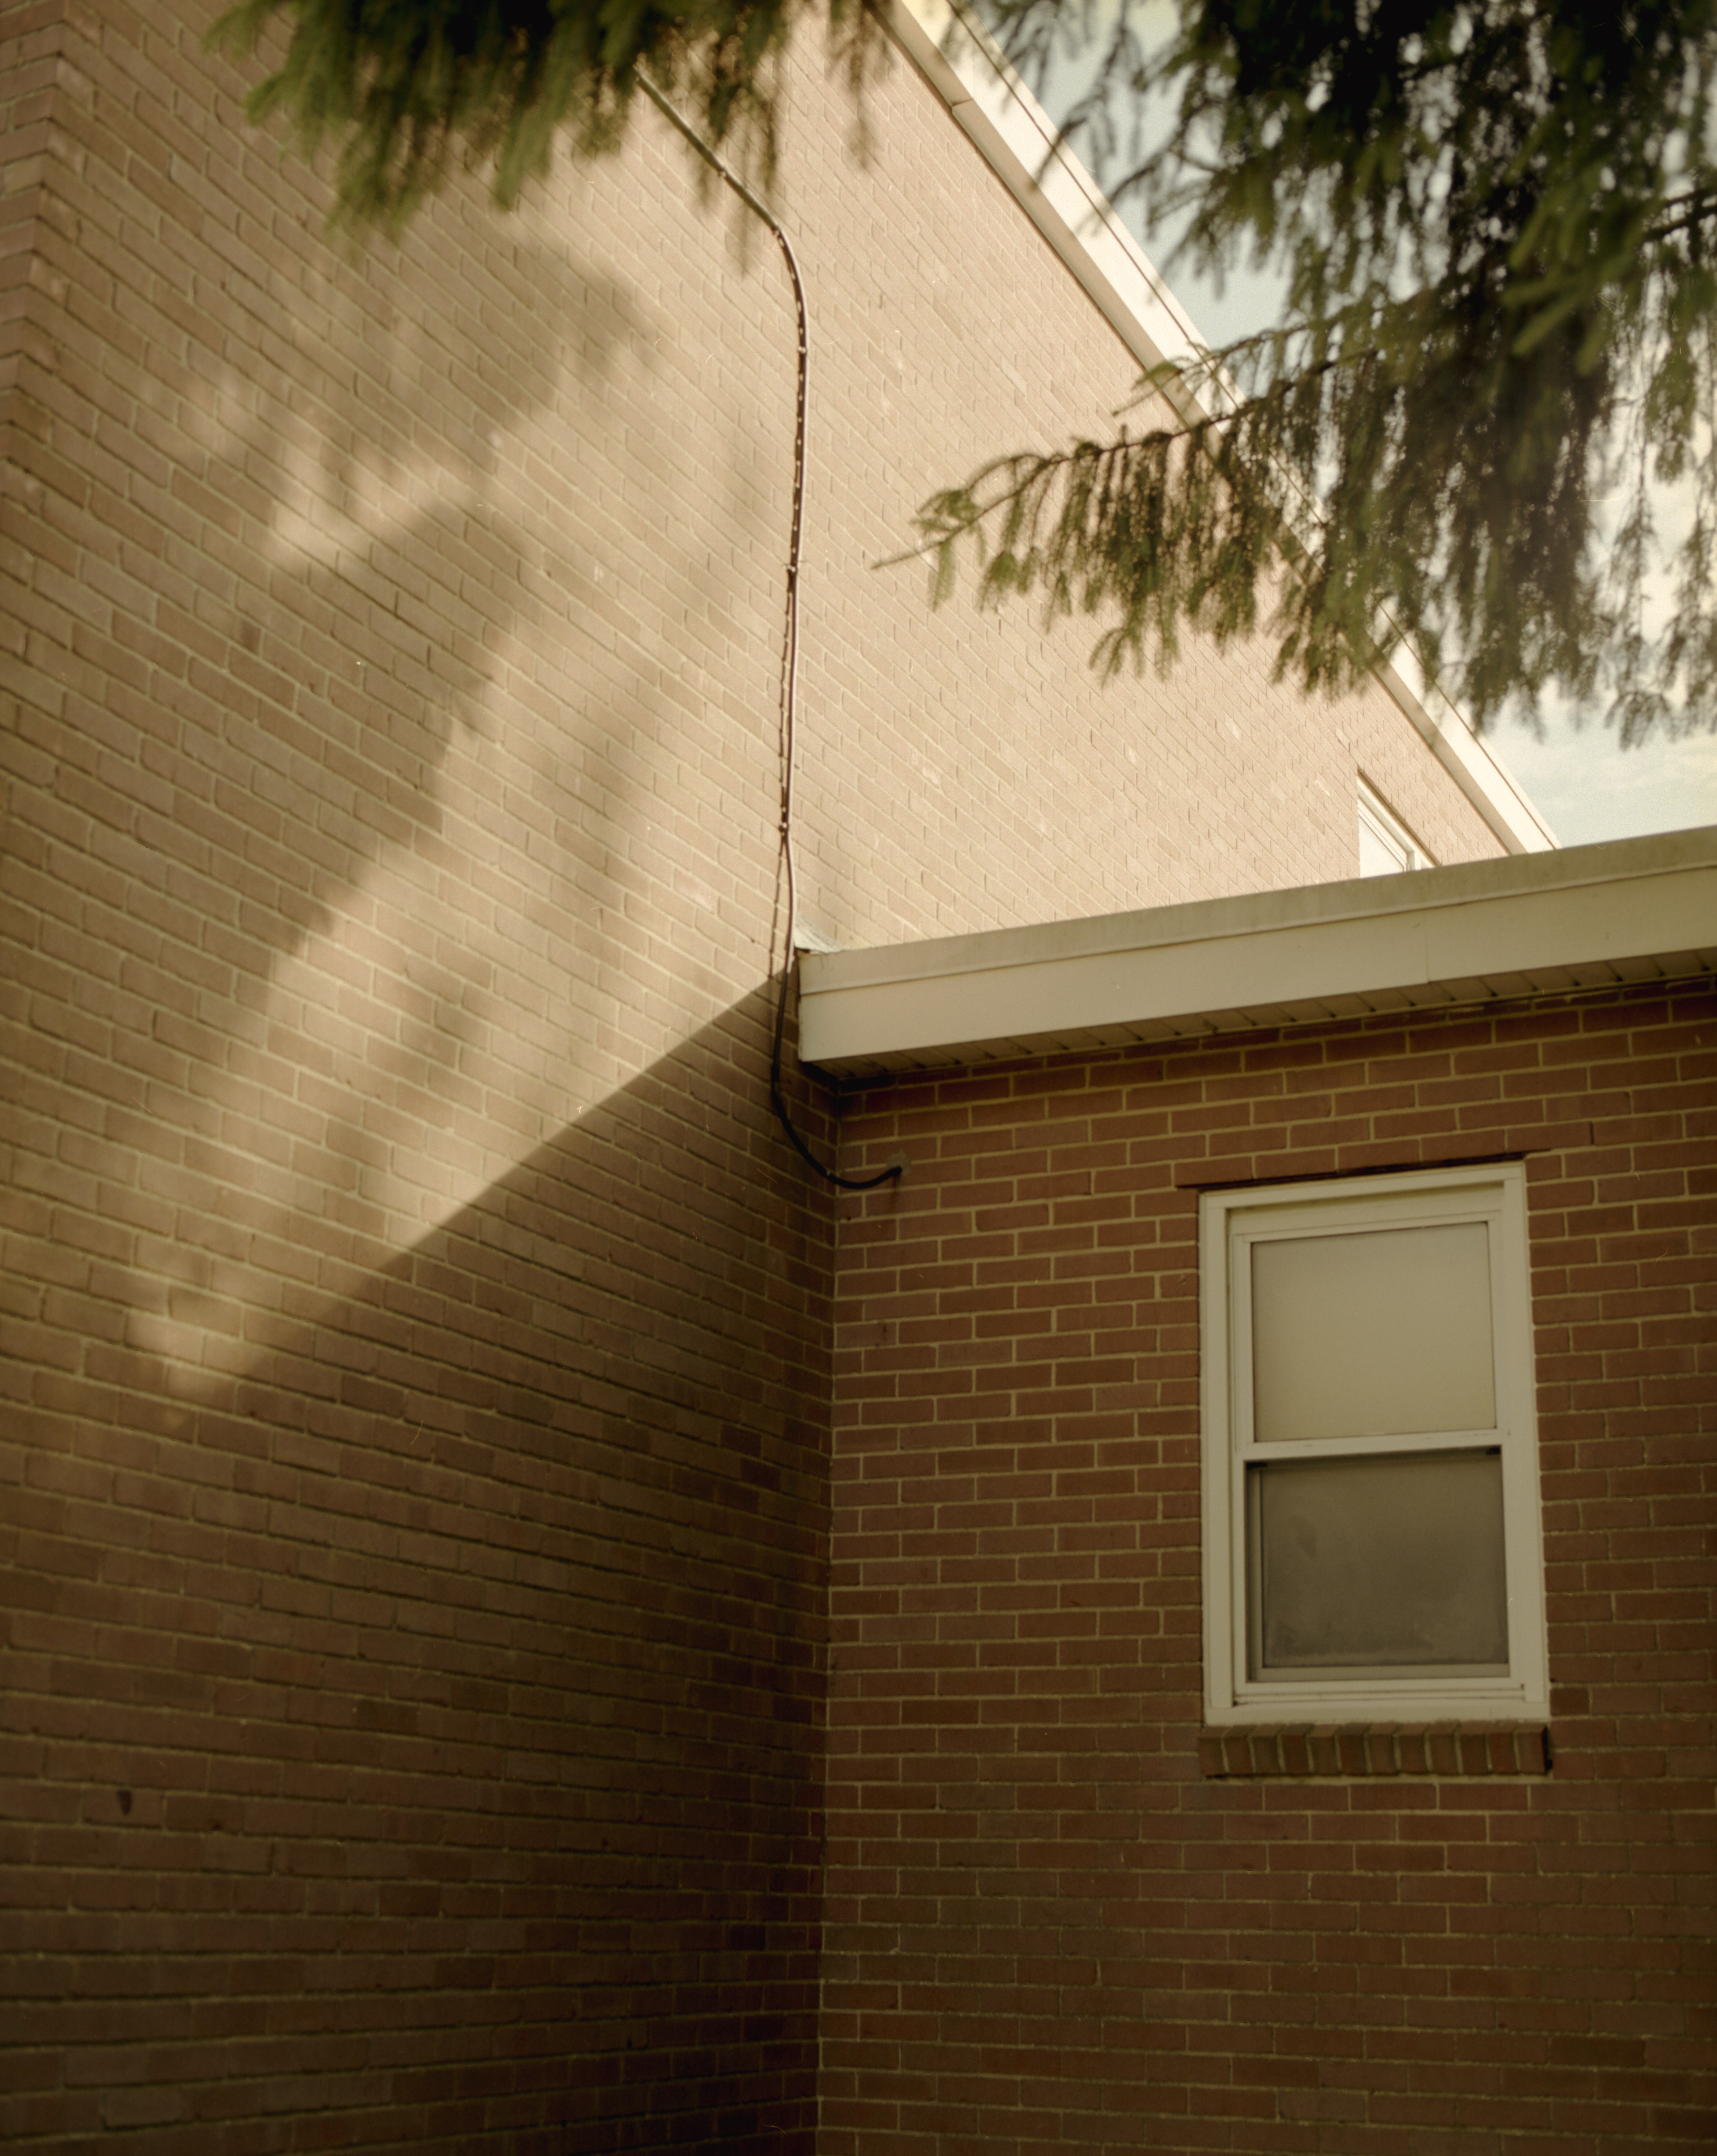
wall, property, tree, house, sky, architecture, home, window, Material property, building, Tints and shades, siding, roof, plant, facade, palm tree